Veiled Prophet Parade and Ball

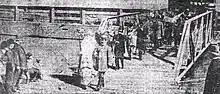
In 1902 Judge Selden P. Spencer led the Veiled Prophet from a riverboat to the dock at Jefferson Barracks.

On Sunday, October 6, the "Missouri Republican" had captioned a woodcut of a masked, armed, and hooded man posing in Ku Klux Klan garb (previously used in the newspaper on August 23, 1875) as "the original Veiled Prophet himself," adding that "It will be readily observed from the accoutrements of the Prophet [a pistol, a shotgun, and a billy club] that the procession is not likely to be stopped by street cars or anything else." Historian Thomas M. Spencer interpreted the "Republican"'s reference to "street cars" as related to the Great Railroad Strike of 1877. "Newspaper feature stories since the 1950s have described the 'first Veiled Prophet parade' as a way of healing the wounds of a bitter labor-management fight," the 1877 St. Louis general strike, he wrote. He added, however, that the first Veiled Prophet parade was "more a show of power than a gesture of healing."" (The Republican's Oct. 6, 1878, article was largely satire, accompanied by a number of fanciful, previously published illustrations, raising questions about Spencer's interpretation.)"